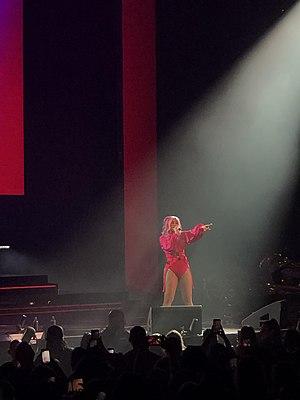
Belcalis Marlenis Almánzar, plus connue sous le nom de Cardi B, est une rappeuse américaine, auteure-compositrice, personnalité de télévision et actrice. Elle est devenue célèbre sur Internet après que plusieurs de ses publications sont devenues virales sur Vine et Instagram. De 2015 à 2017, elle apparaît en tant que participante de la série de téléréalité VH1 Love & Hip Hop: New York avant de débuter une carrière musicale en sortant deux mixtapes - Gangsta Bitch Music, Vol. 1 et Gangsta Bitch Music, Vol. 2, avant de signer son premier gros contrat avec le grand label Atlantic Records début 2017.